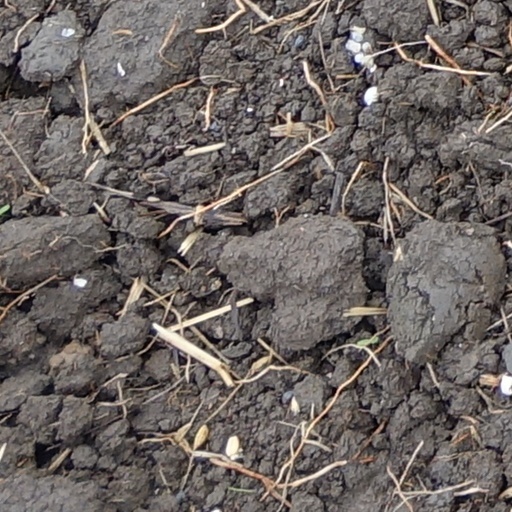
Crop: wheat